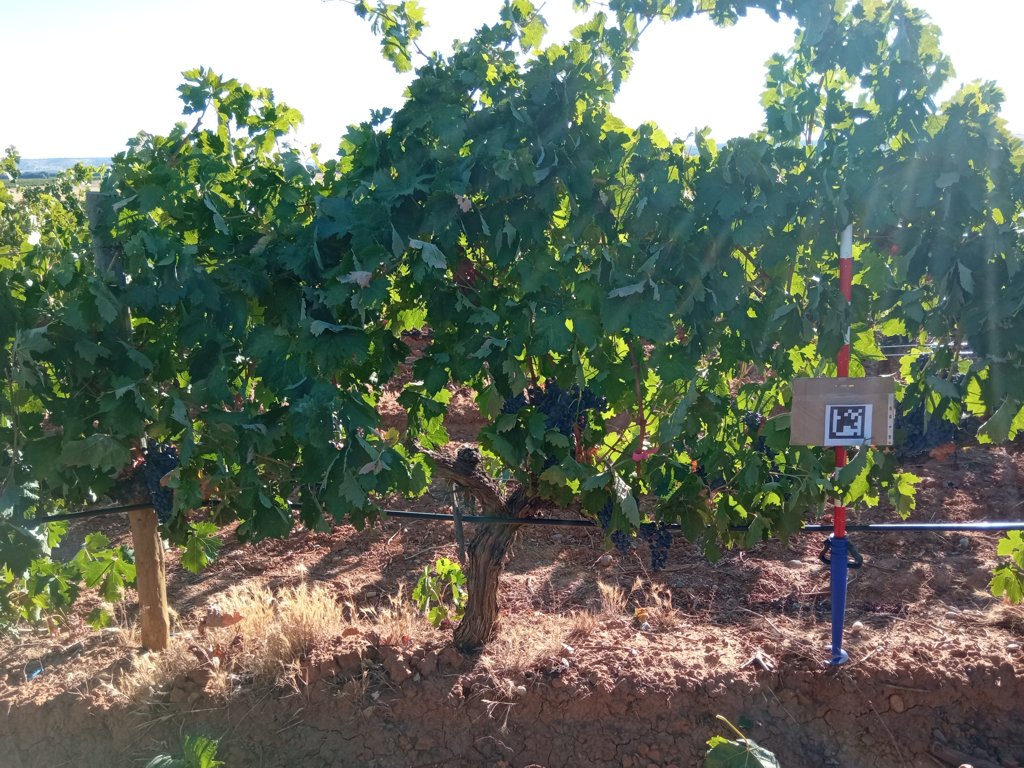
Berries visible: 258
Grape clusters: 8